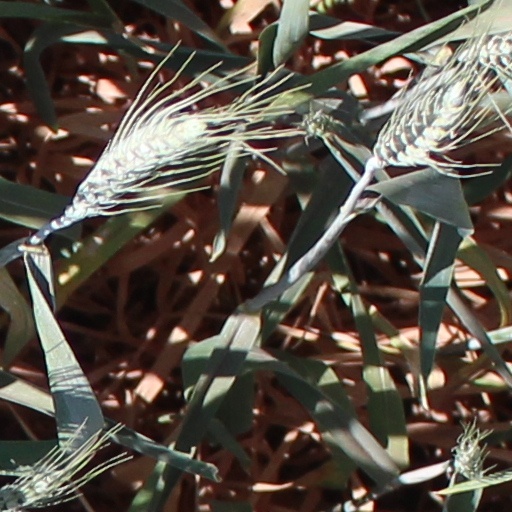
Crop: wheat